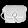
Label: Bag